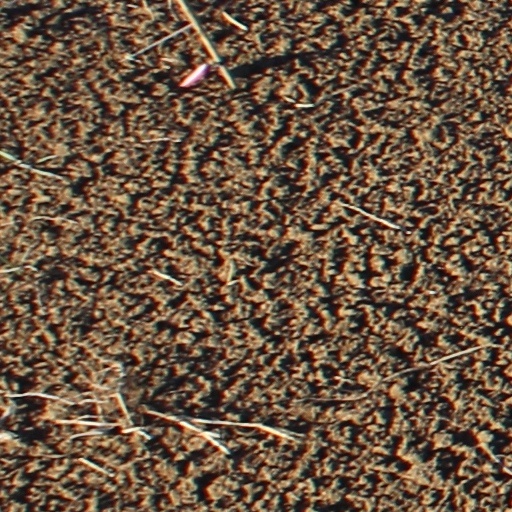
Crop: wheat